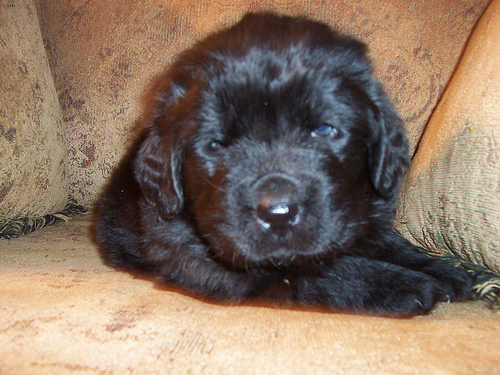
Animal: dog
Breed: newfoundland